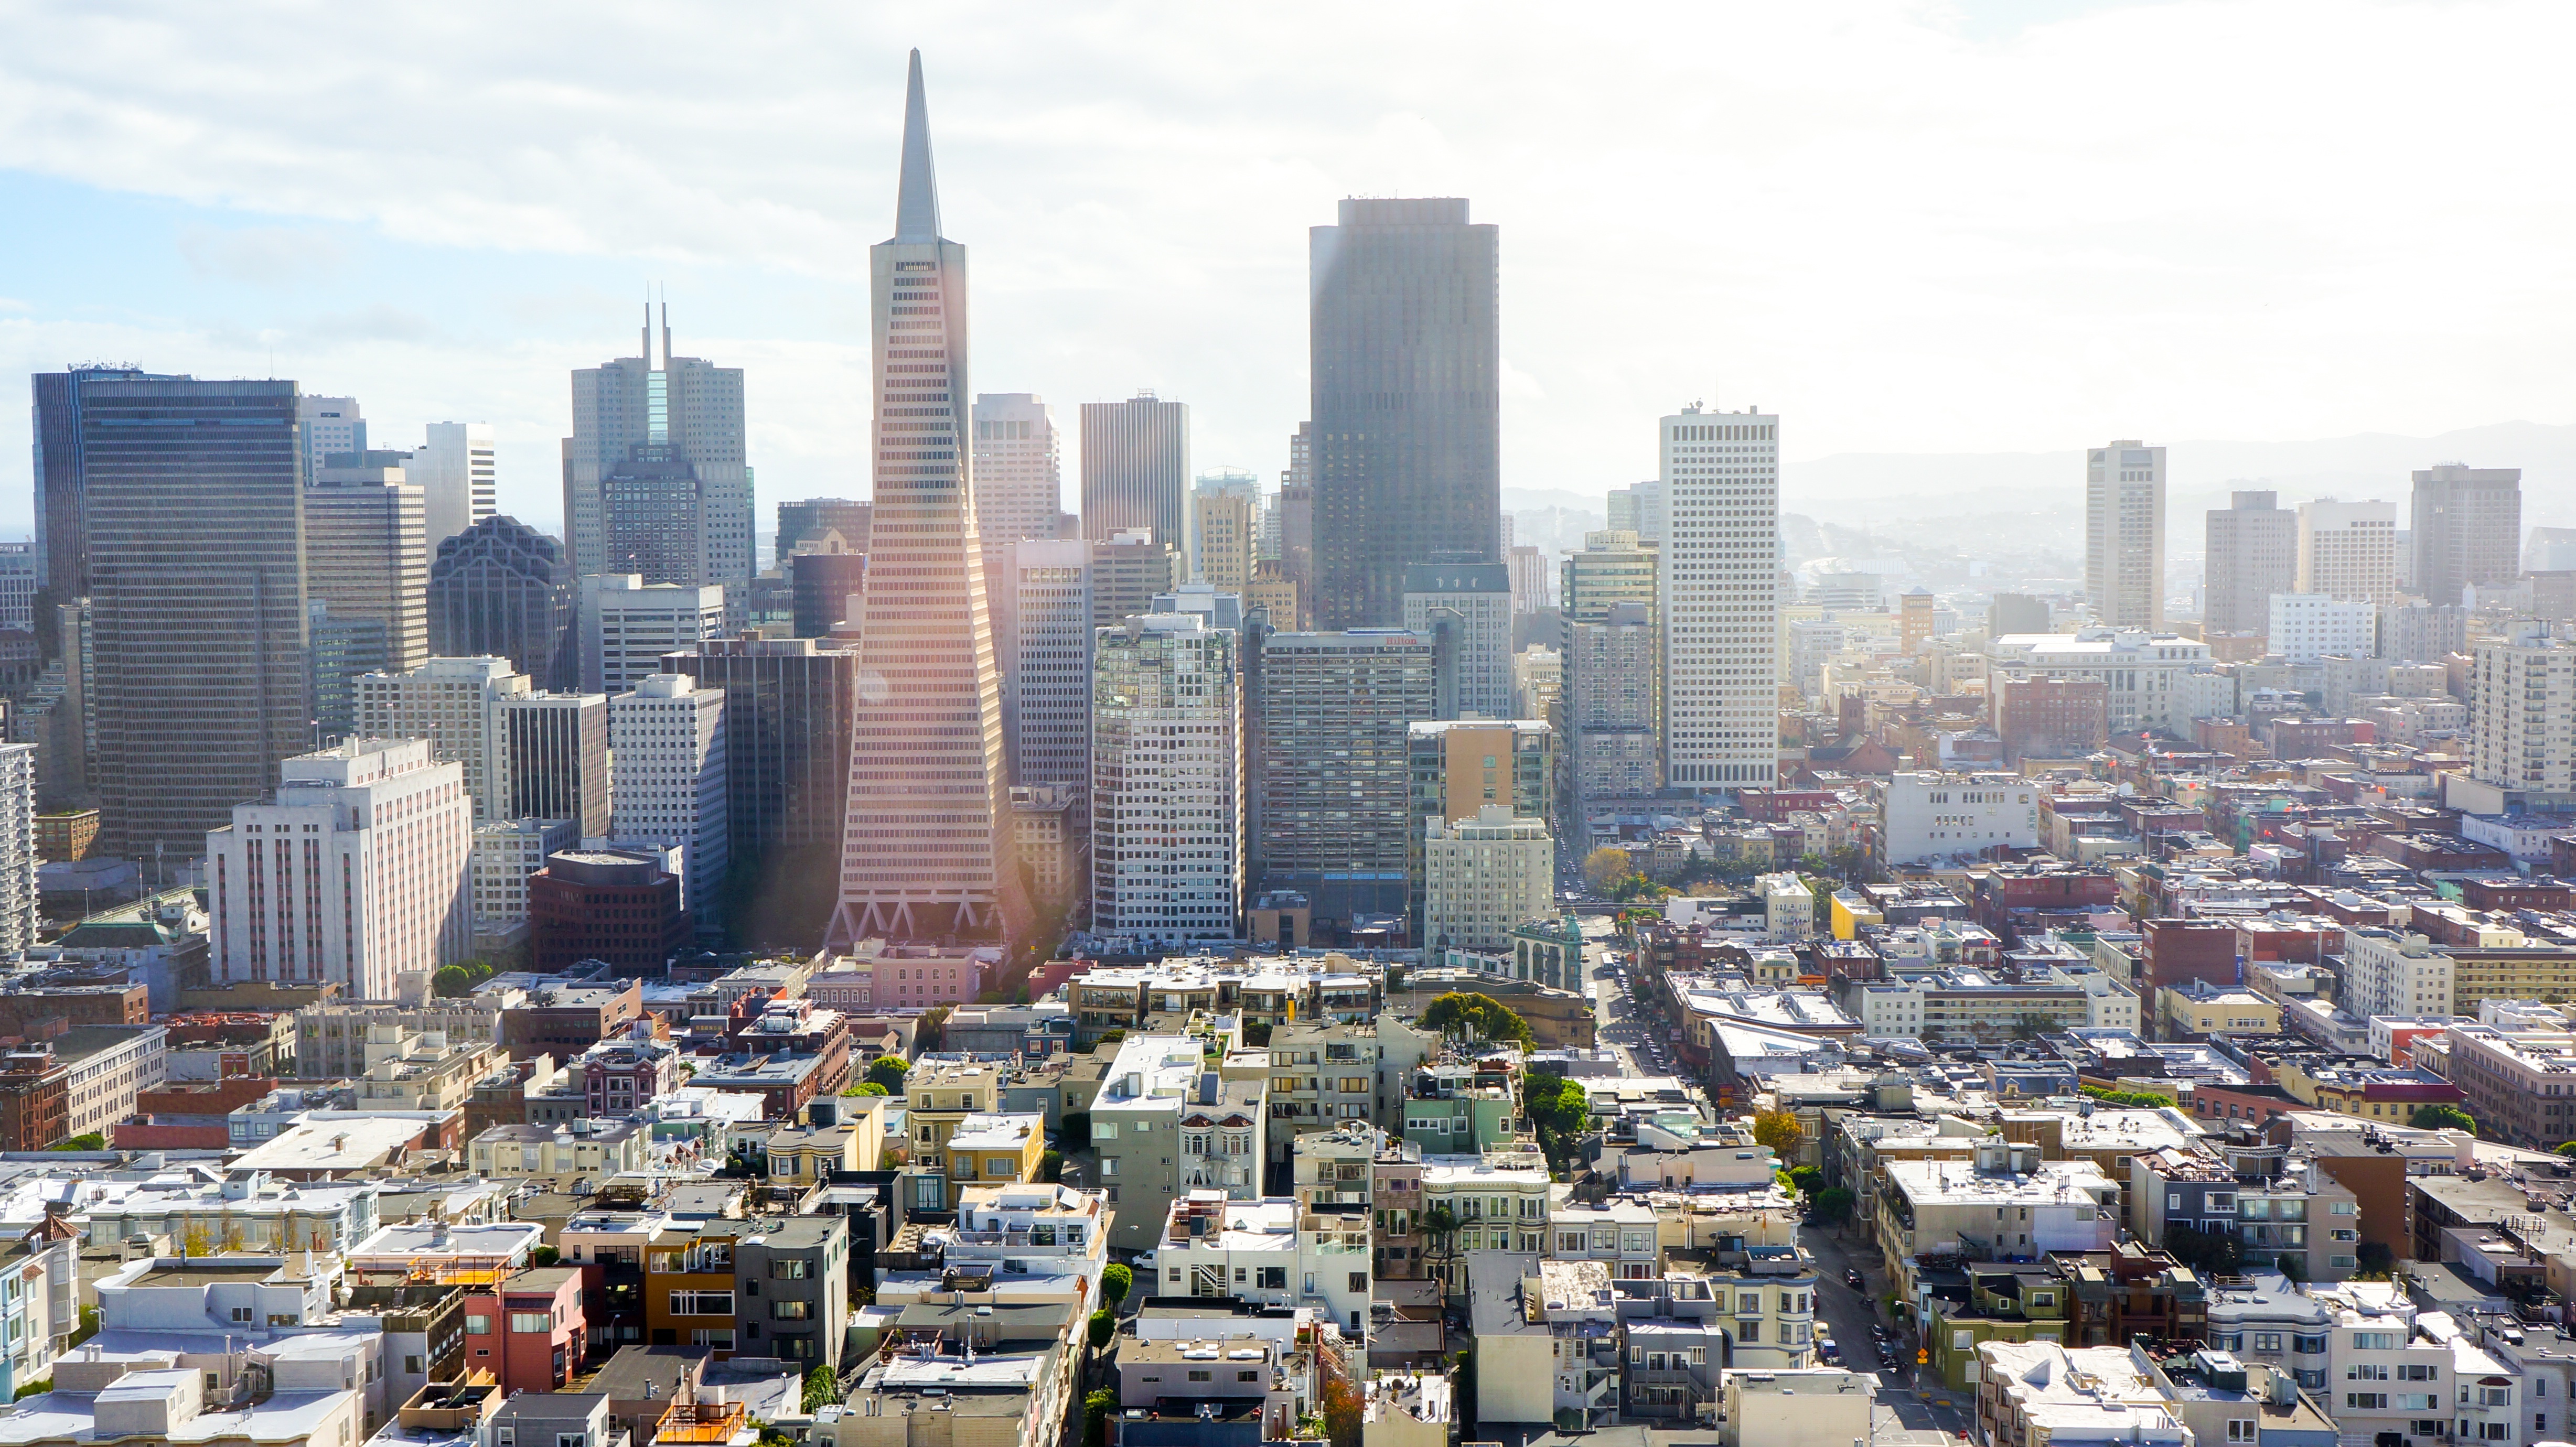
architecture, skyline, view, building, city, skyscraper, urban, cityscape, panorama, downtown, san francisco, tower, usa, america, landmark, california, modern, tower block, skyscrapers, famous, metropolis, neighbourhood, aerial photography, transamerica pyramid, urban area, residential area, geographical feature, human settlement, metropolitan area